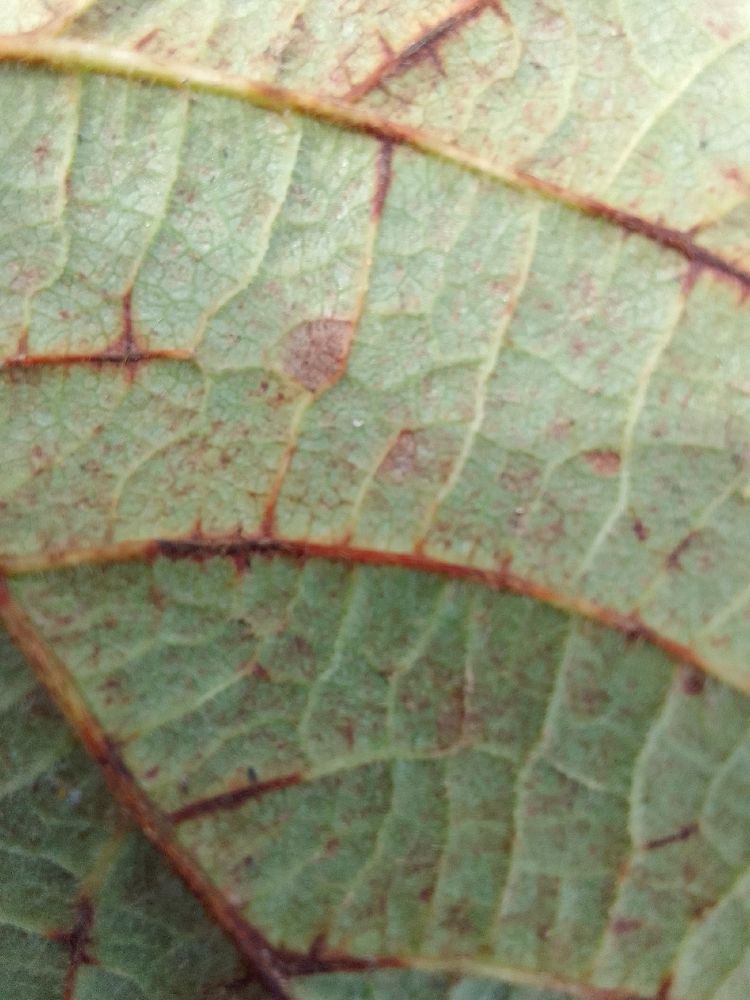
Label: anthracnose